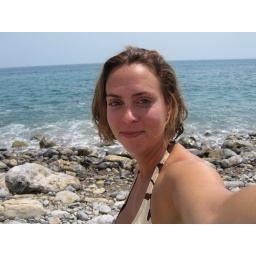
Post snorkeling, with white towel as fill provided by Tarik